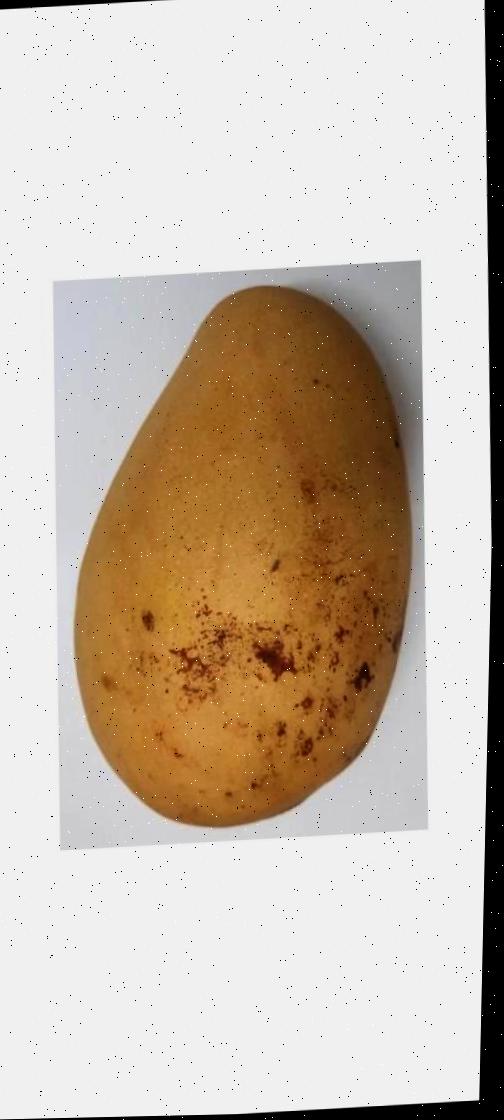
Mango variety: Katimon